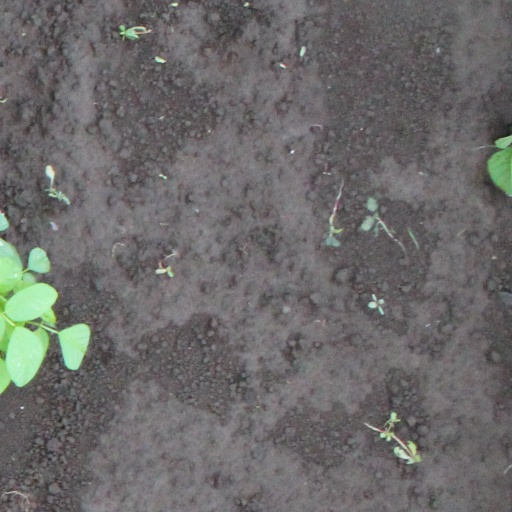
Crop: soybean